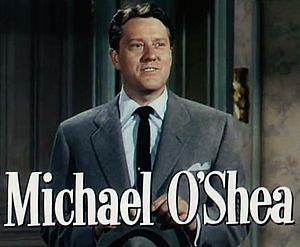
Gosses des bas-fonds est un film musical américain réalisé par Harmon Jones, sorti en 1952.